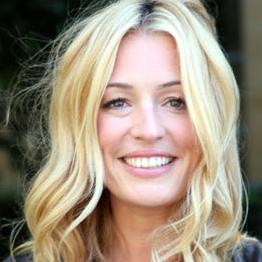
Age: 34